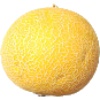
Label: Cantaloupe 1